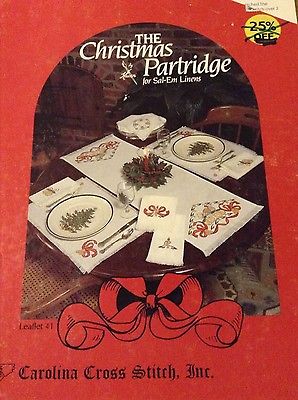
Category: table